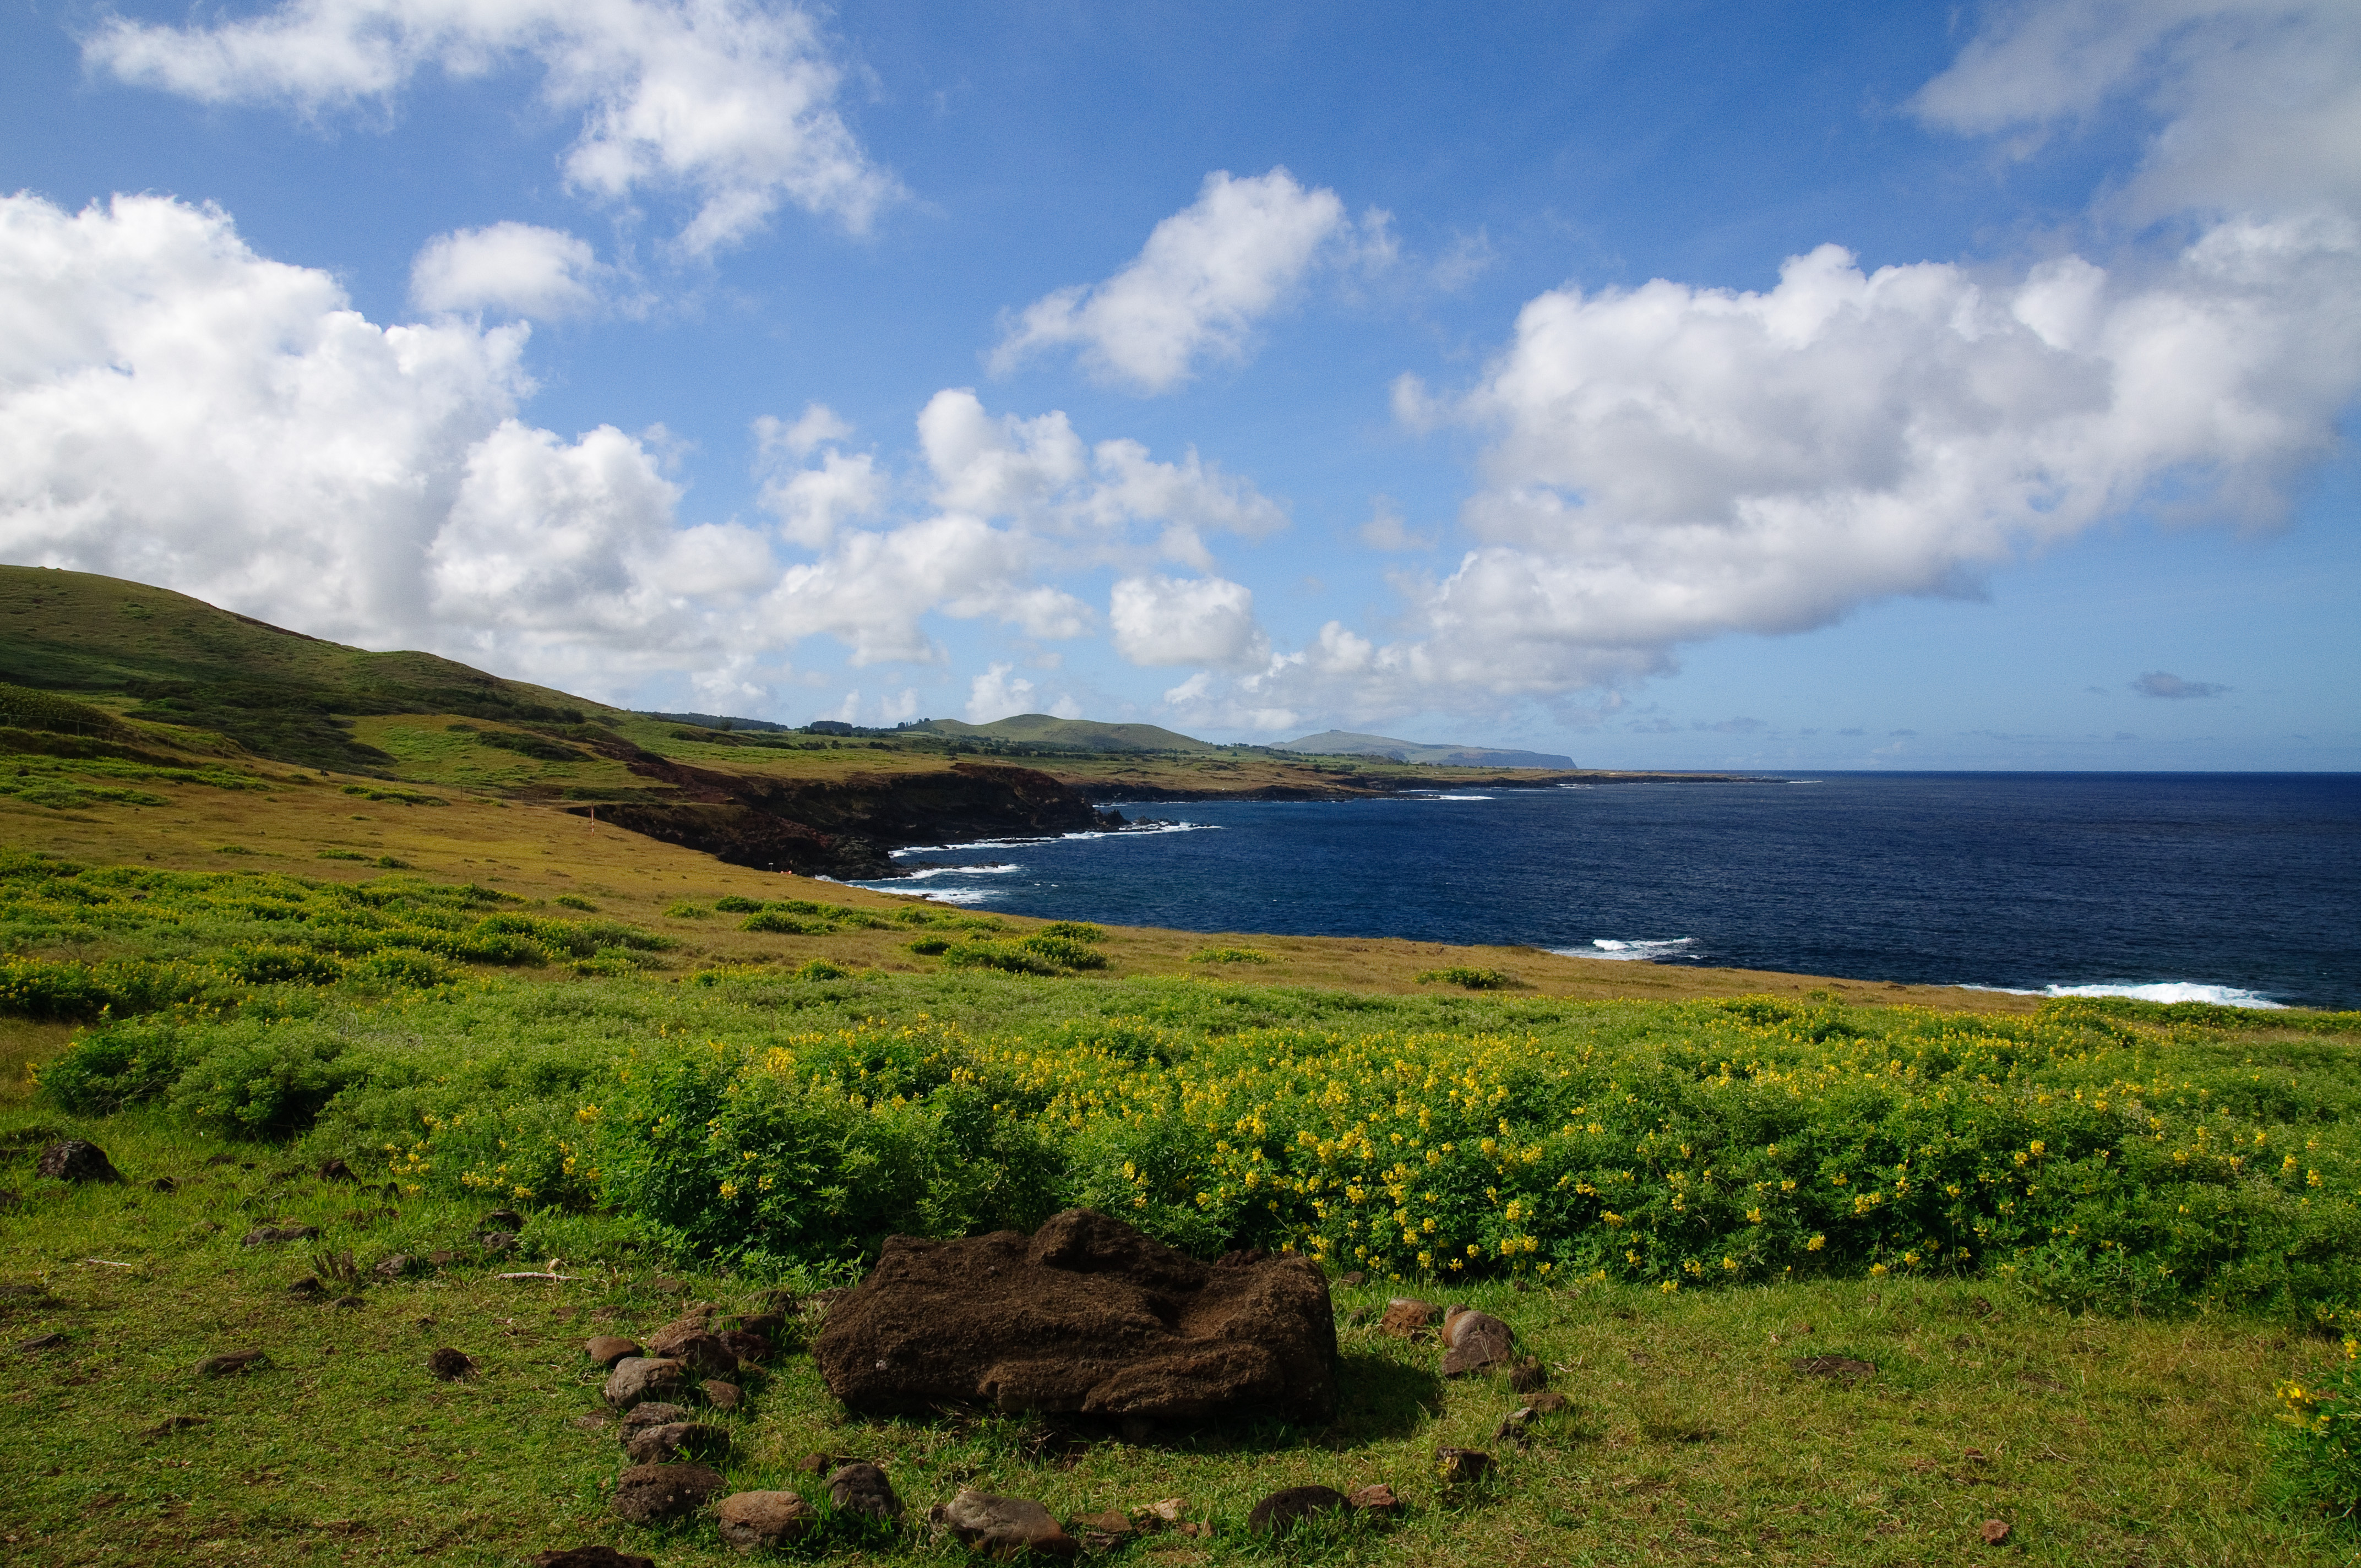
landscape, sea, coast, nature, rock, ocean, horizon, mountain, cloud, sky, hill, shore, lake, cliff, bay, nikon, highland, terrain, chile, body of water, plateau, fell, habitat, loch, ecosystem, d300, easterisland, rapanui, isoladipasqua, landform, natural environment, geographical feature